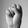
ASL letter: S